Vladimir Tadej

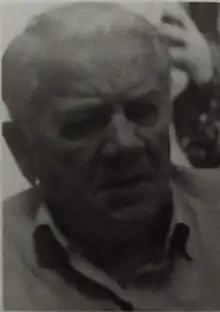

Vladimir Tadej (9 May 1925 – 1 March 2017) was a Croatian production designer, screenwriter and film director. He contributed to more than forty films from 1949 to 1998.